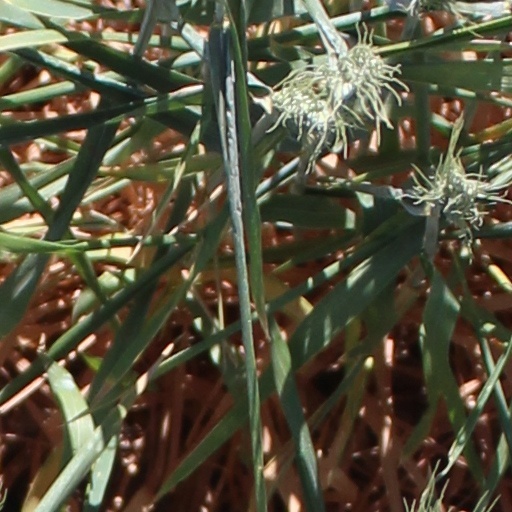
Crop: wheat